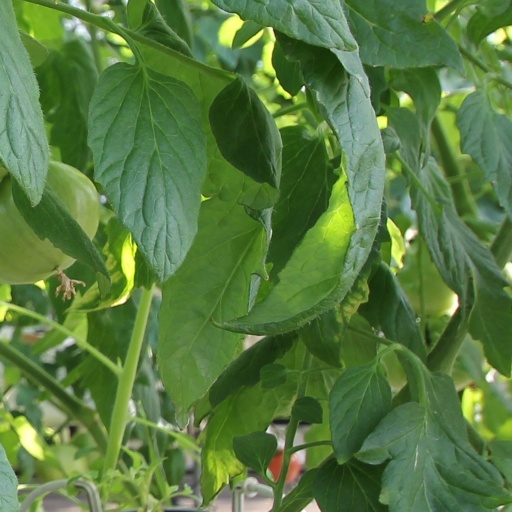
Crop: tomato